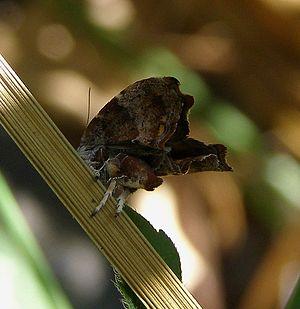
Choreutis nemorana (Hübner 1799)La chenille ronge l'épiderme des feuilles de figuier (Ficus sp) et y tisse une toile sous laquelle elle s'abrite.